I Got You On Tape

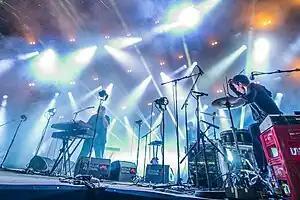
I Got You On Tape during Roskilde Festival 2012.

I Got You On Tape is a Danish rock band formed in 2004 in Copenhagen and originally made up of five members, namely Jacob Bellens (on vocals and keyboard), Jacob Funch (guitar), Jakob Bro (guitar), Jeppe Skovbakke (bass), and Rune Kielsgaard (drums). Jakob Bro left the band after touring their second album.